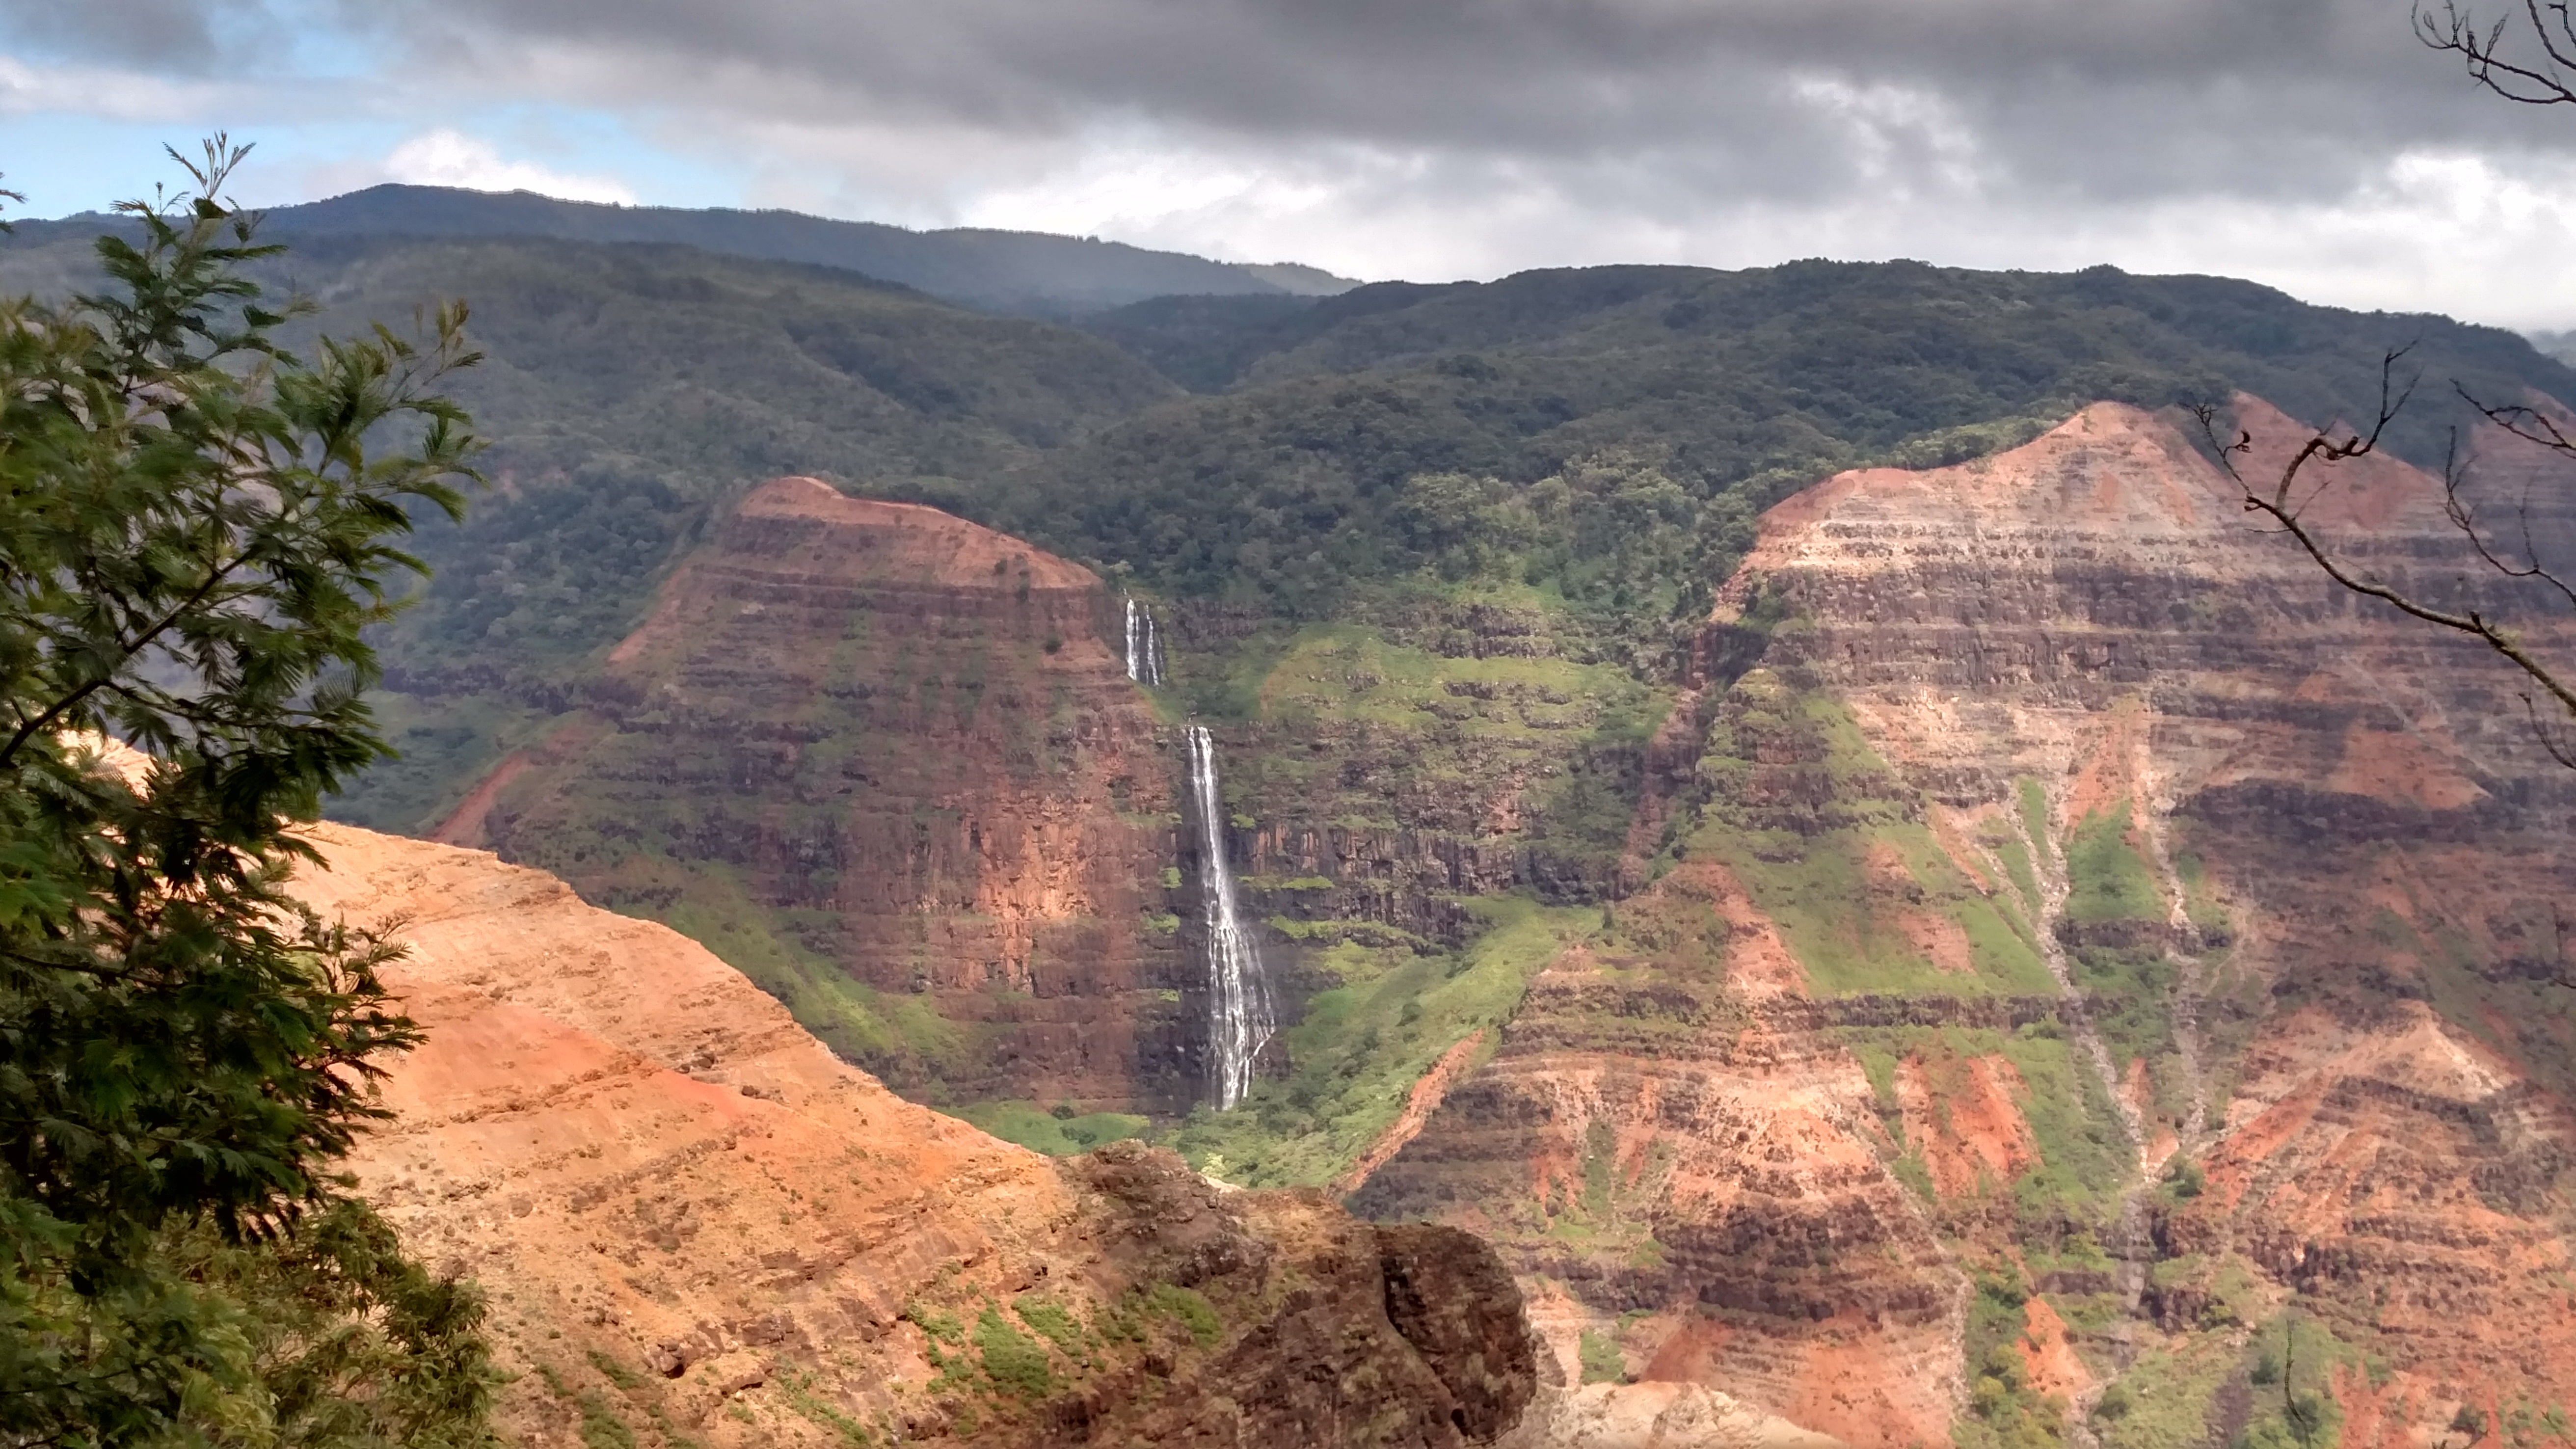
landscape, waterfall, trail, valley, travel, formation, cliff, canyon, hawaii, terrain, national park, geology, badlands, plateau, wadi, kauai, landform, waimea, kokee, geographical feature